Appassionatamente

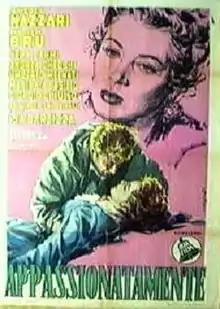
Film poster

Appassionatamente (i.e. "Passionately") is a 1954 Italian historical melodrama film directed by Giacomo Gentilomo and starring Amedeo Nazzari and Myriam Bru. It is loosely based on the drama play "La Dame de Saint-Tropez" by Auguste Anicet-Bourgeois and Adolphe d'Ennery.